Inma Cuesta

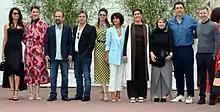
Cuesta (sixth from the left) together with other crew and cast members of "Everybody Knows" at the 71st Cannes Film Festival (2018).

In November 2012, she starred together with Alberto Ammann, Karra Elejalde and Antonio de la Torre on Daniel Calparsoro’s last film, "Invader", for which she won the nomination for best supporting actress at the Mestre Mateo Awards.